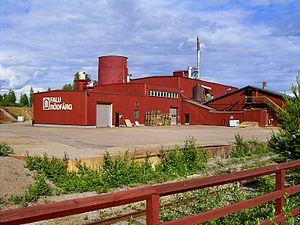
« Falun » est un terme pouvant désigner :
Le rouge de Falun ou peinture de Falun est une peinture dont le pigment est fabriqué à partir des scories de la mine de cuivre de Falun. Elle est très utilisée en Suède où les maisons traditionnelles en bois sont très souvent peintes en cette couleur. Son usage a essaimé dans les autres pays scandinaves, en Finlande et en Amérique du Nord où bon nombre de granges sont peintes avec.